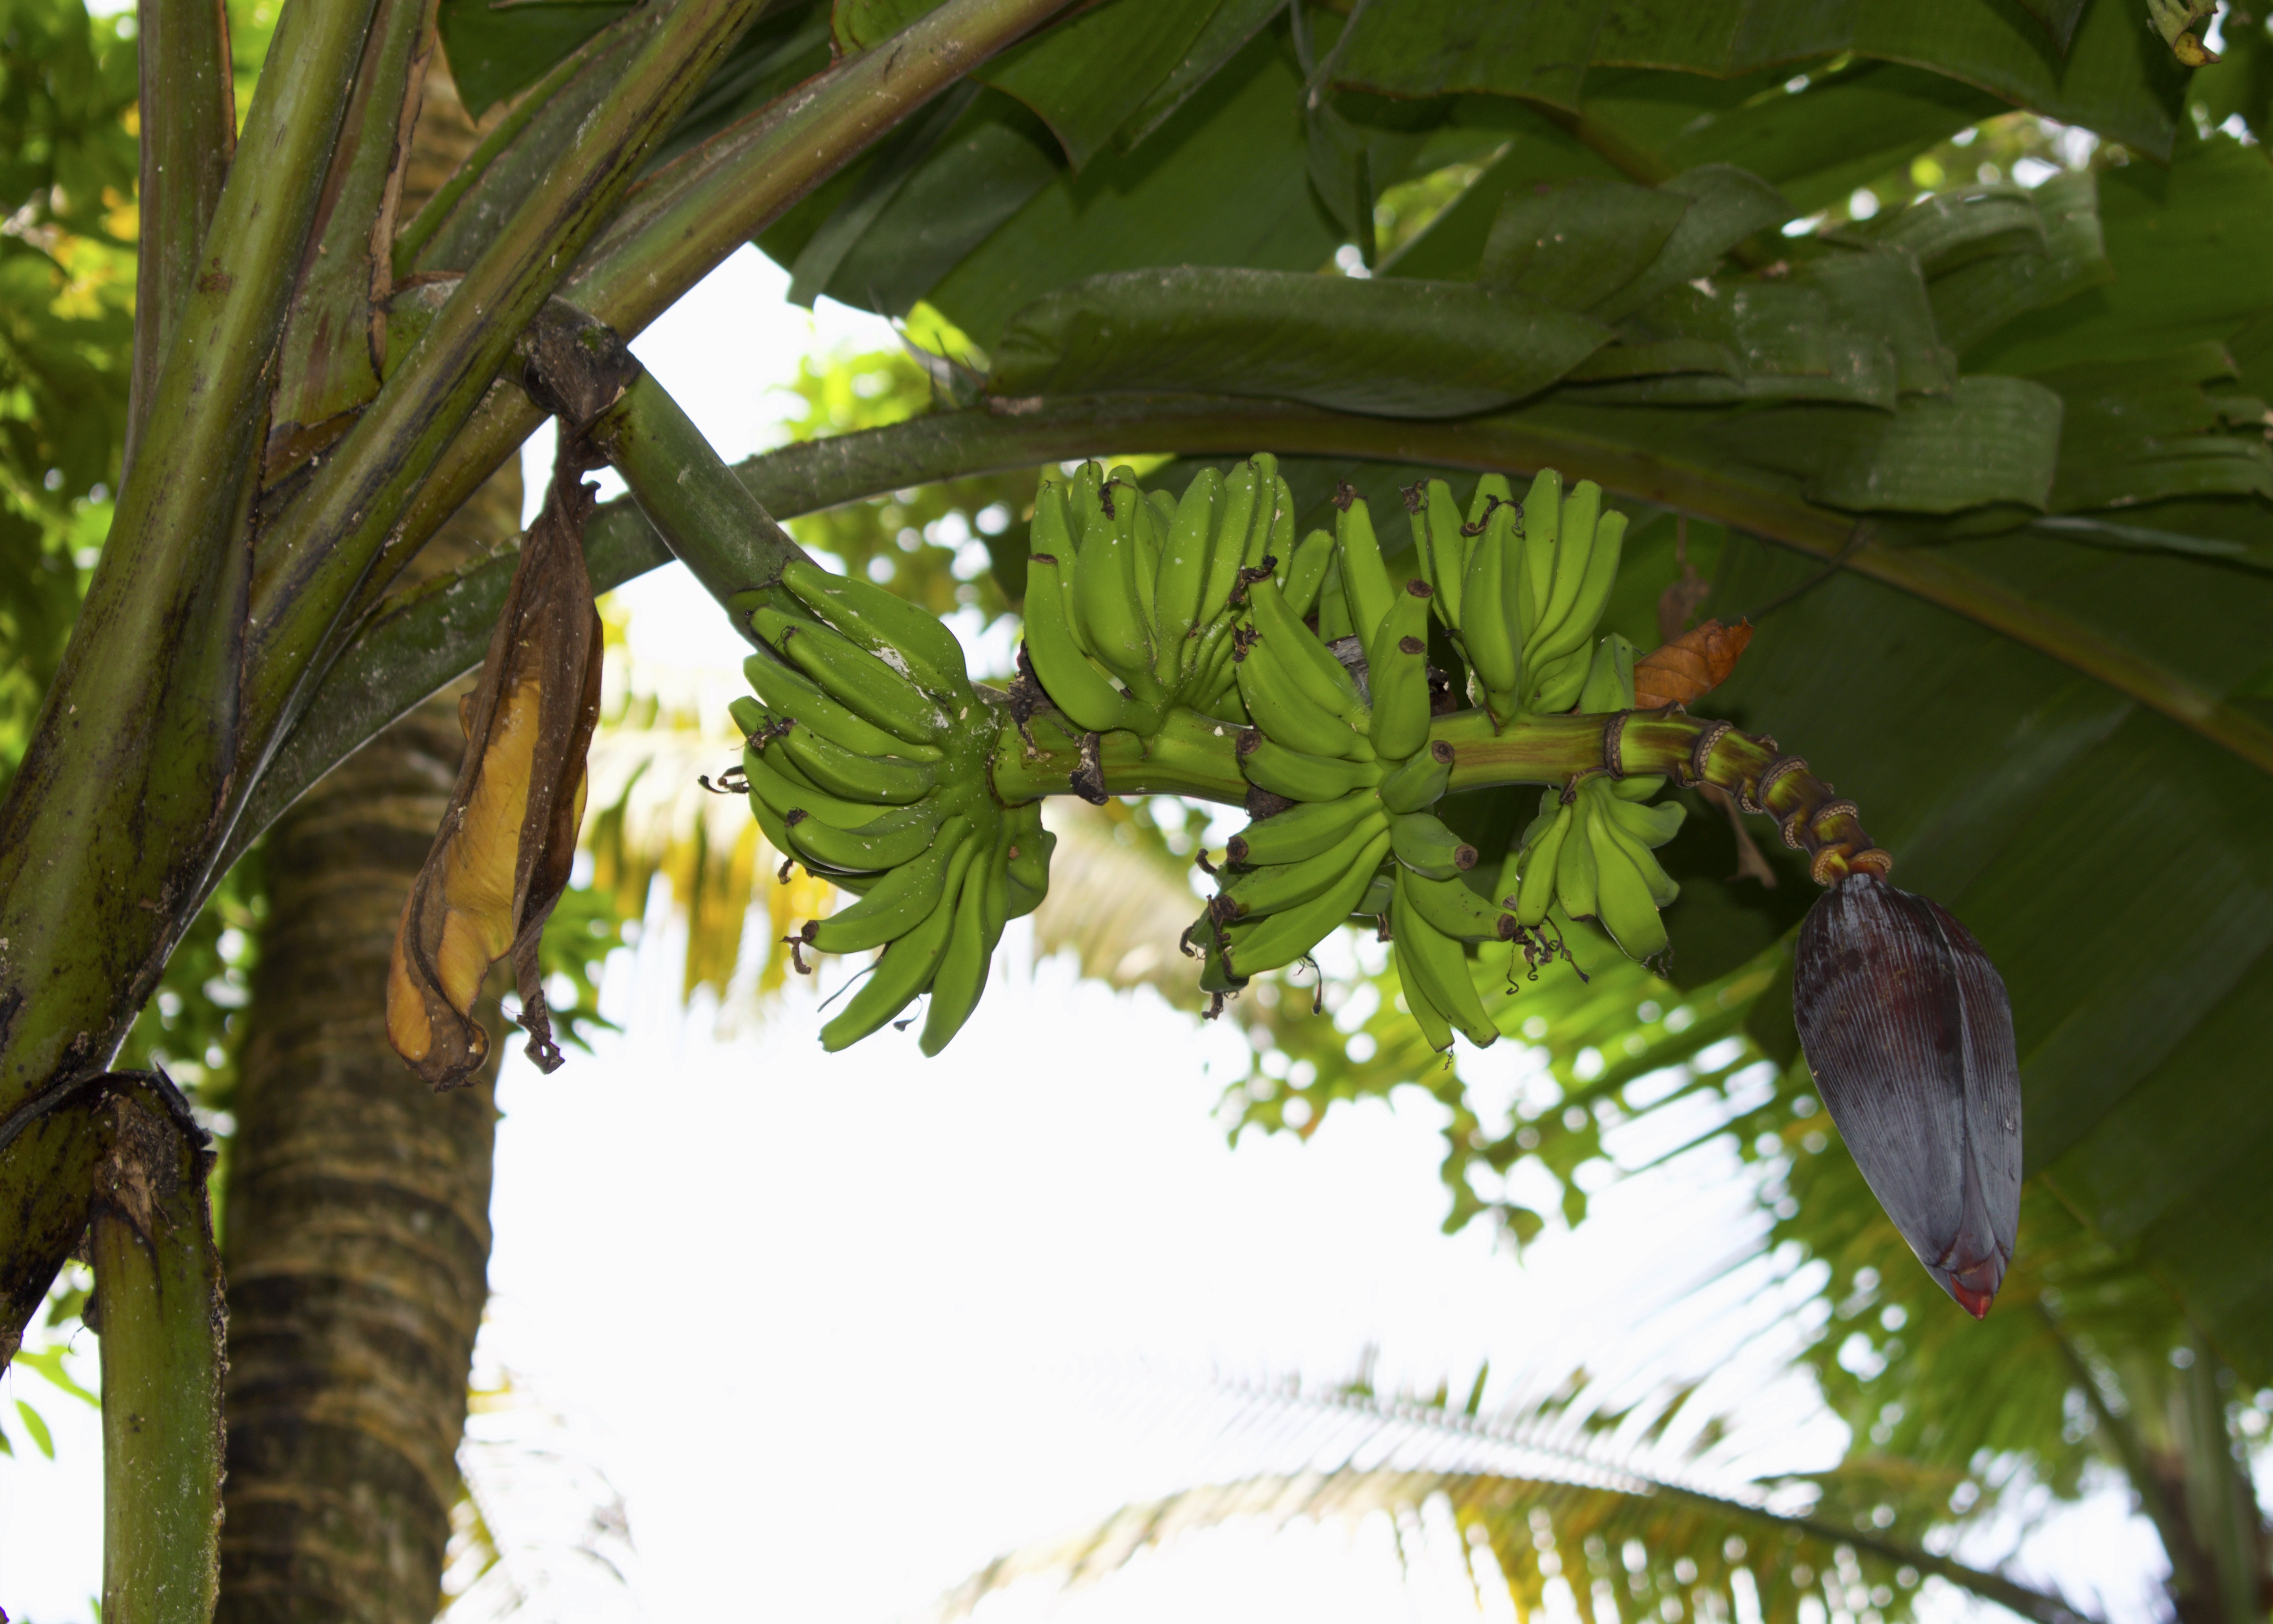
tree, nature, branch, plant, fruit, leaf, flower, food, green, jungle, produce, fresh, botany, banana, eat, flora, fauna, rainforest, vegetarian, tropics, organic, banana green, woody plant, land plant, arecales